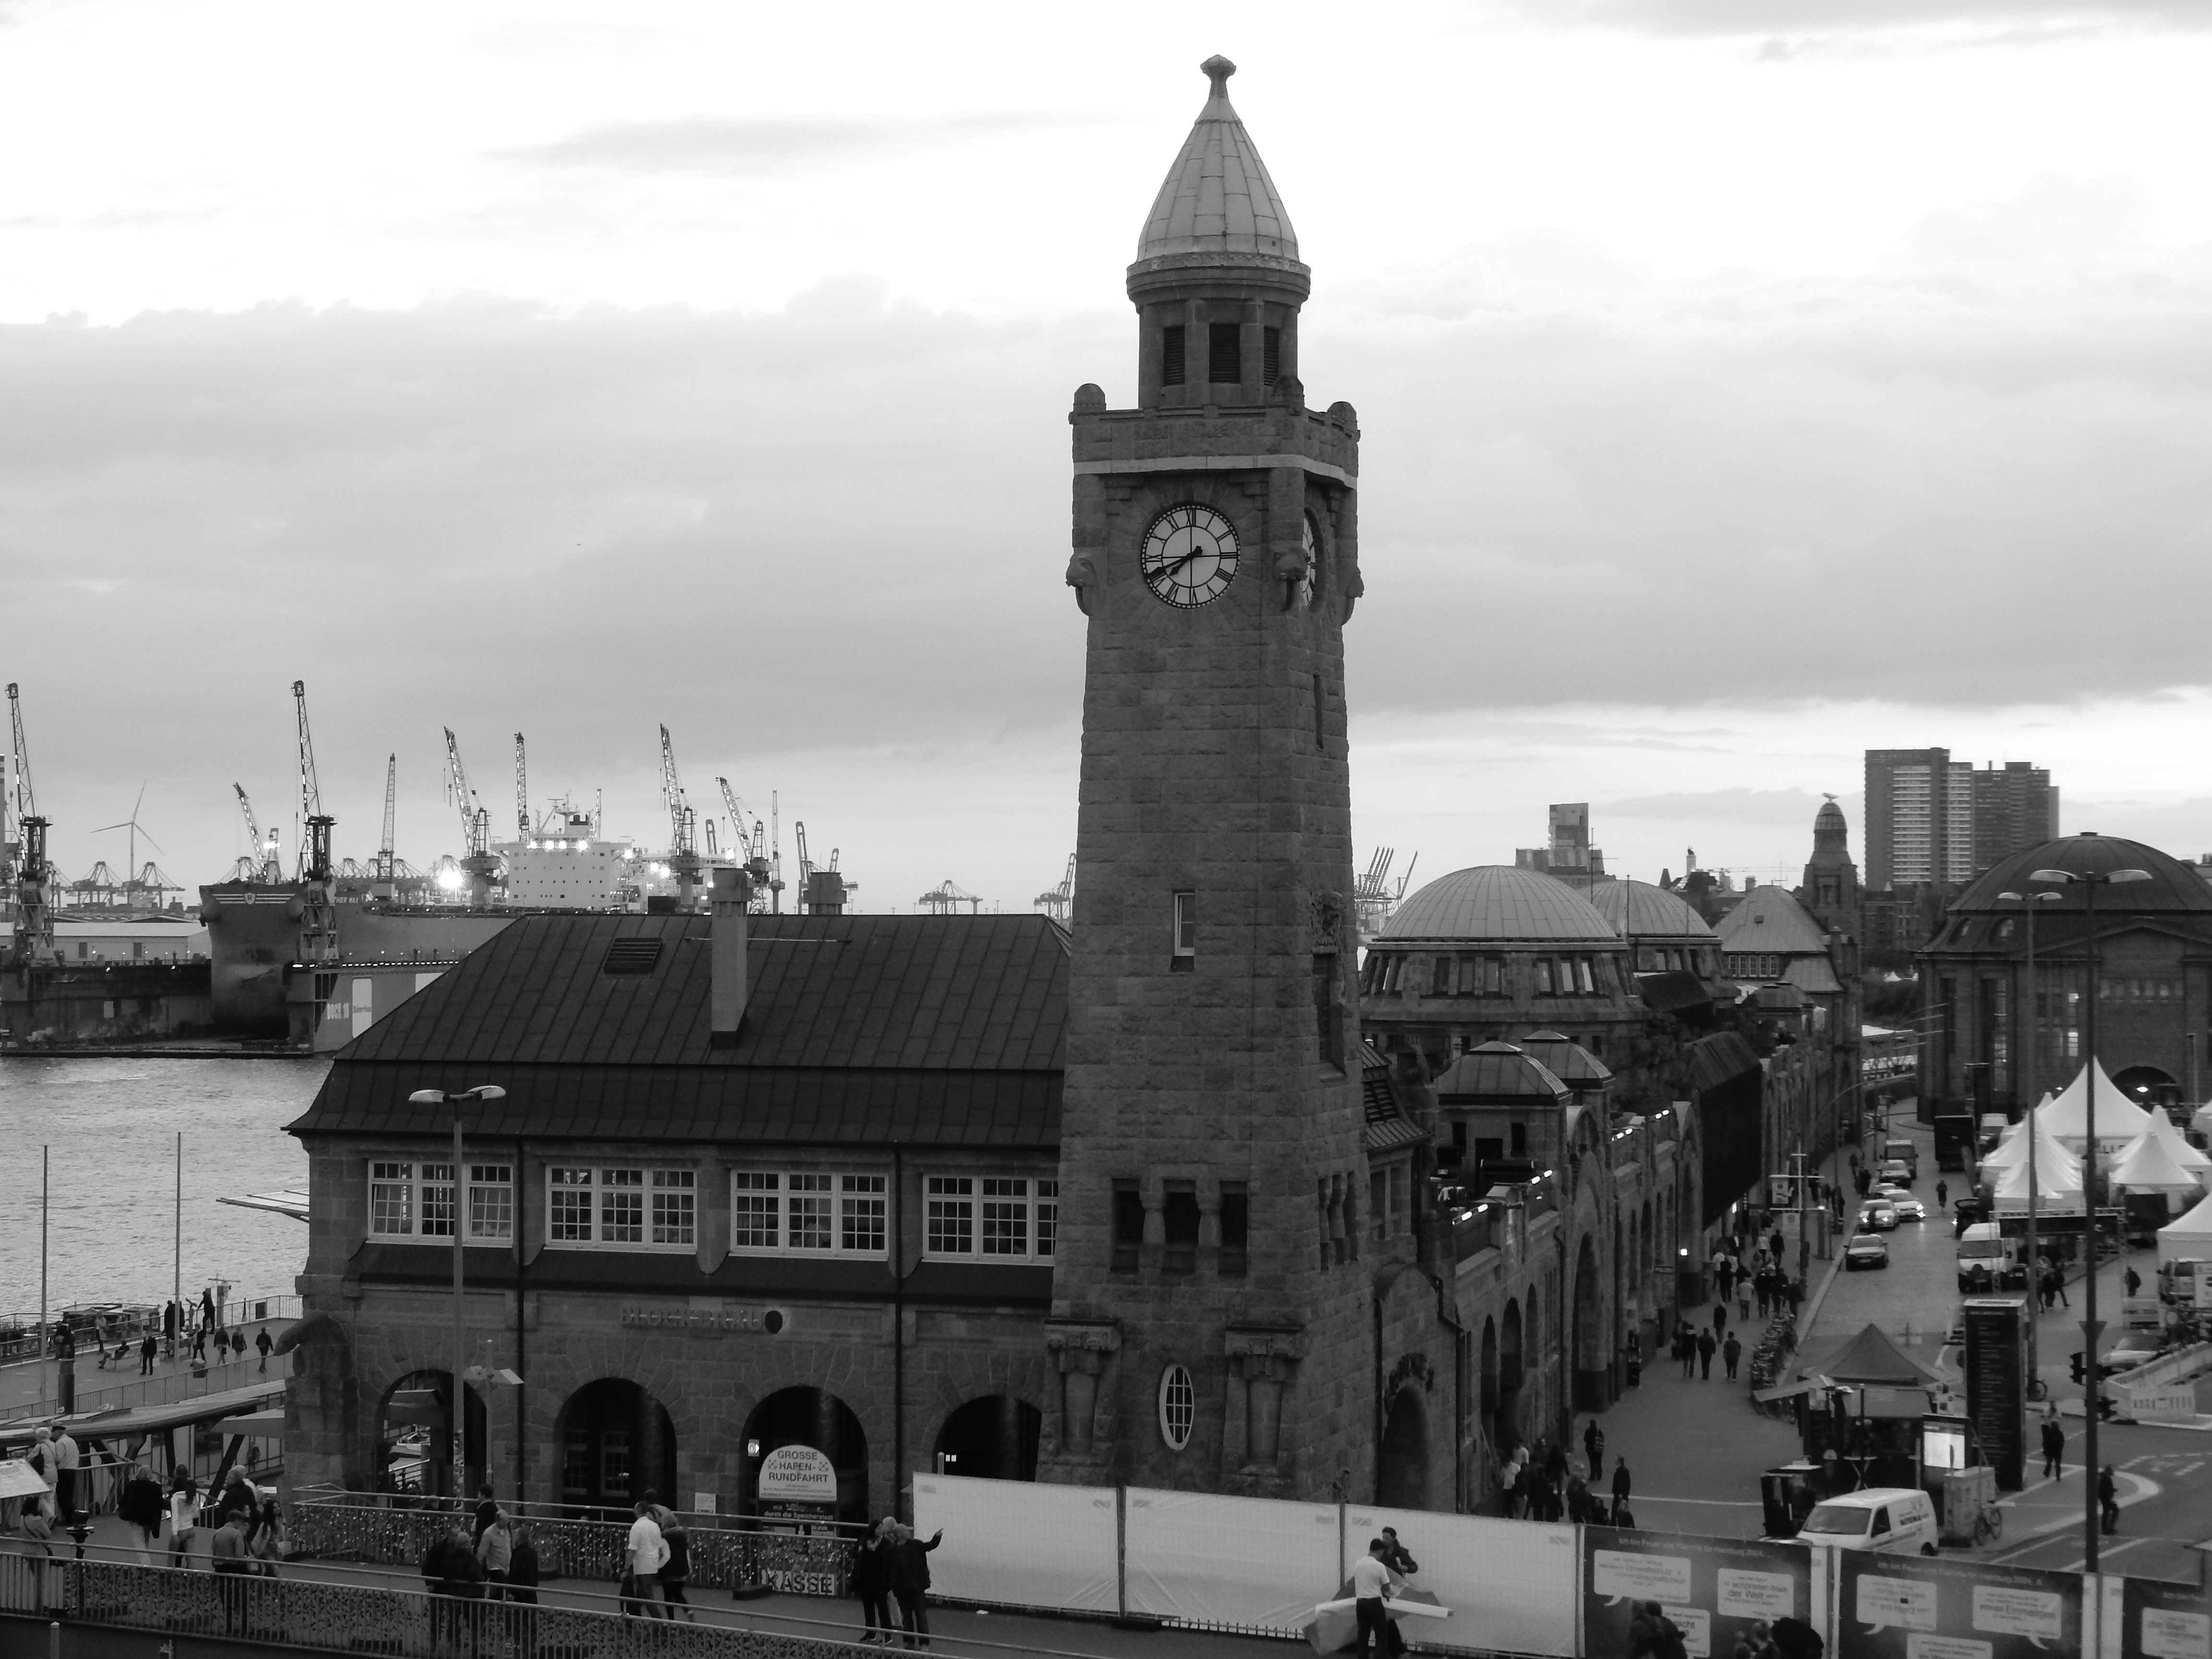
water, black and white, skyline, street, town, building, city, cityscape, downtown, tower, landmark, port, monochrome, container, town square, historically, elbe, hamburg, harbour cranes, port city, northern germany, landungsbr cken, urban area, monochrome photography, human settlement